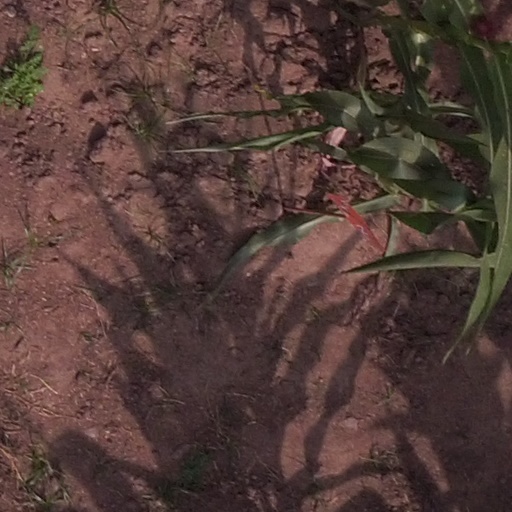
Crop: maize; corn